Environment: real
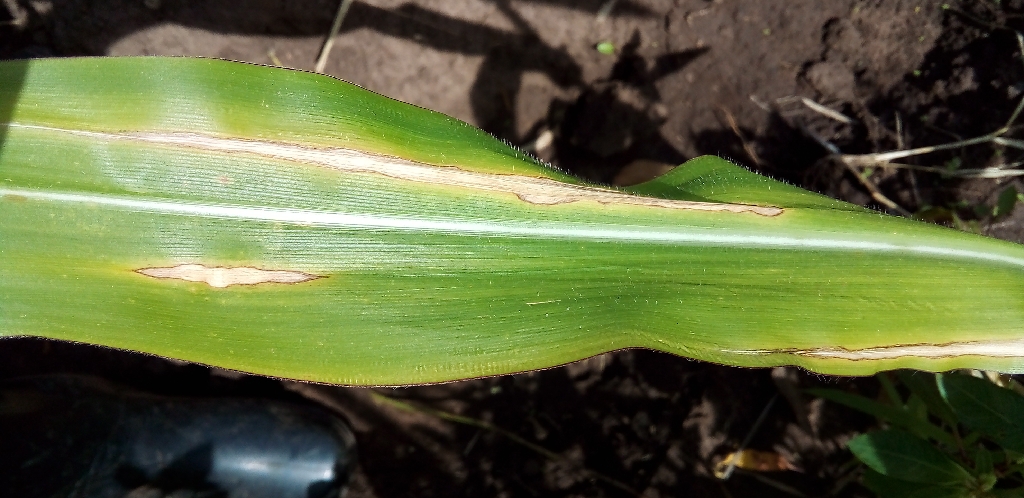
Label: northern_corn_leaf_blight